Theistic Satanism

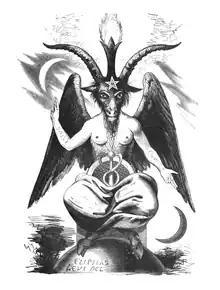
Éliphas Lévi's 19th-century drawing of the Baphomet (also known as the "Sabbatic Goat" or the Goat of Mendes), adopted symbol of some left-hand-path systems, including some theistic Satanist groups.

Seeking knowledge is seen by some theistic Satanists as being important to Satan, due to Satan being equated with the serpent in Genesis, which encouraged humans to partake of the fruit of the Tree of Knowledge of Good and Evil. Some perceive Satan as Éliphas Lévi's conception of Baphomet – a half-human and half-animal hermaphroditic bestower of knowledge (gnosis). Some Satanic groups, such as Luciferians, also seek to gain greater gnosis. Some of such Satanists, such as the former Ophite Cultus Satanas, equate Yahweh with the demiurge of Gnosticism, and Satan with the transcendent being beyond.